EasyMile EZ10

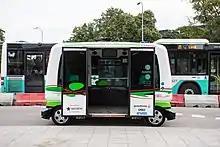
EasyMile EZ10 with doors open

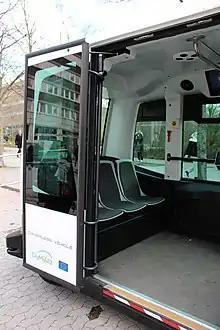
EasyMile EZ10 inside

Founded in June 2014, EasyMile SAS develops and markets autonomous vehicles. It was formally a joint venture formed by Ligier, and Robosoft Technology PTE Ltd (France). EZ10 was first developed with the help of Clermont Auvergne University (Institut Pascal Lab and LAPSCO Lab) in the VIPAFLEET FUI project from 2012 to 2015. Then, it was developed with the help of CityMobil2 project co-funded by the European Union's Seventh Framework Programme for research and technological development (FP7). In January 2017 it was announced that Alstom had invested €14 million in Easymile and the two companies had signed a commercial partnership agreement. In July 2017, Continental also announced an investment in EasyMile.